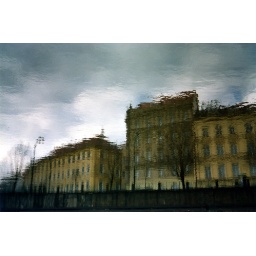
Prague building mirroring in Vtlava river